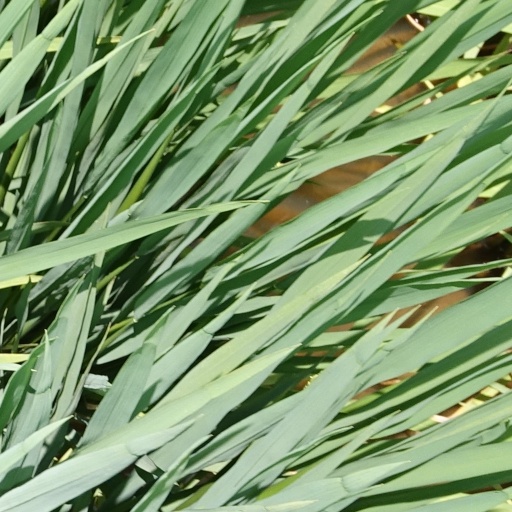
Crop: rice